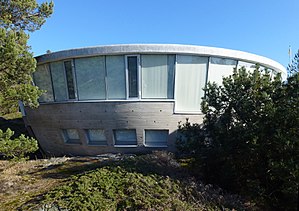
Simon Spies / Historie
Villa Fjolle, marts 2015.
Simon Ove Christian Ogilvie Spies var en dansk forretningsmand, som stiftede rejsebureauet Spies Rejser og flyudlejningsvirksomheden Conair, der kort efter overtog charter-flyselskabet Flying Enterprise.